Montrose, Angus

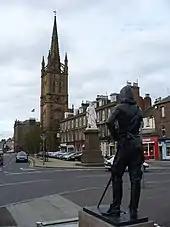
Montrose and the steeple

From its early inception as a port Montrose had traded in skins, hides and cured salmon but in the 17th century began to export wheat and barley in regular trading transactions with the Hanseatic League. The town imported flax and timber from the Baltic; salt, fruit and wine from France and Portugal. The wealth this brought to the town is demonstrated in the surviving houses built by landowning and merchant families as well as local street names of "America Street", "California Street", "Baltic Street" and "India Street" evidencing its trading heritage.